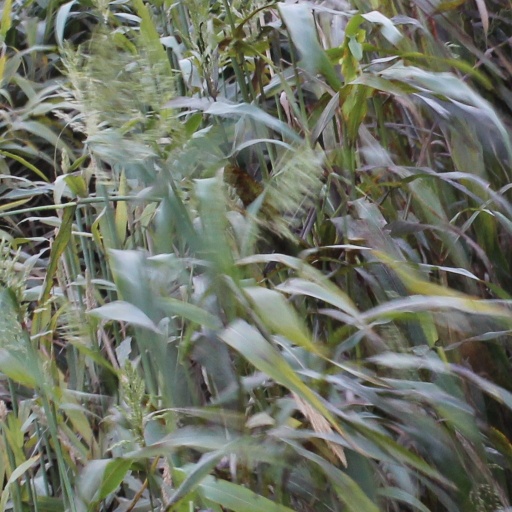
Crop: sorghum